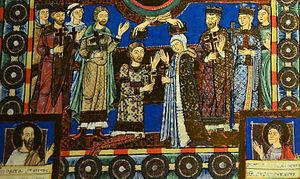
Cette page concerne l'année 1168 du calendrier julien.